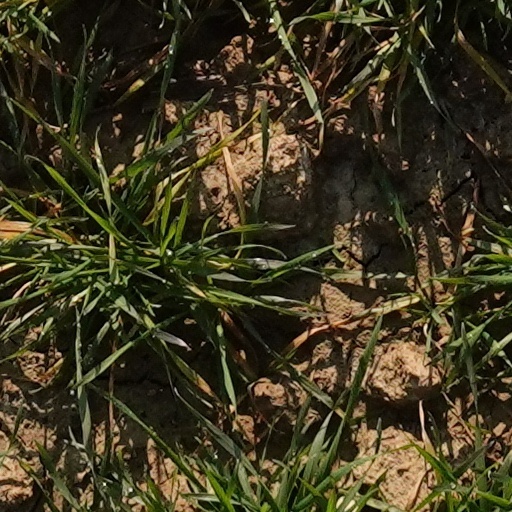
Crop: wheat